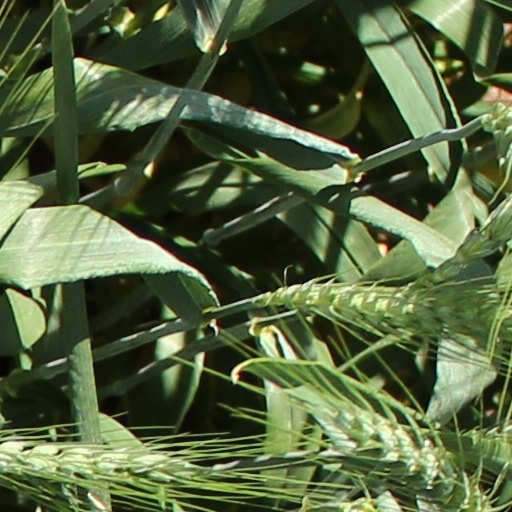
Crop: wheat